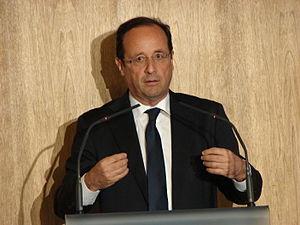
François Hollande au siège de la CGPME